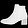
Label: Ankle boot